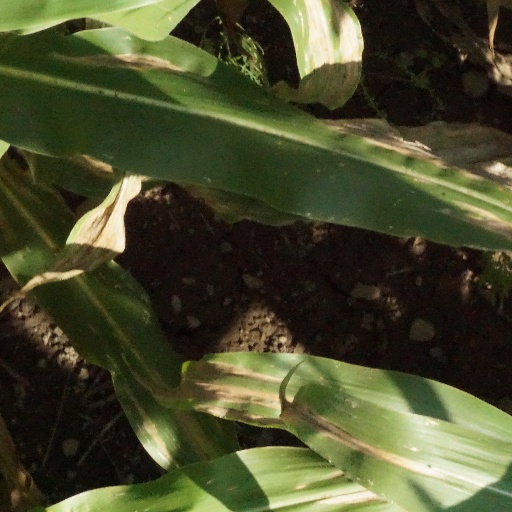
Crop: maize; corn